Auchen Castle

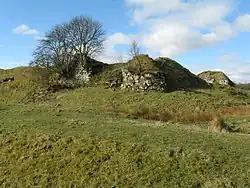
The remains of the castle in 2008

Auchen Castle is a ruined 13th-century quadrangular castle situated near Moffat, Dumfries and Galloway. It was designated as a scheduled monument in 1937.